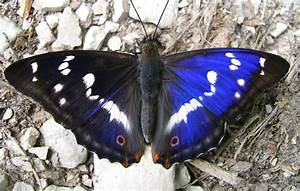
Label: butterfly